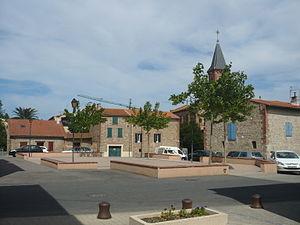
La place du village à Corneilla-del-Vercol
Corneilla-del-Vercol est une commune française située dans le département des Pyrénées-Orientales, en région Occitanie.